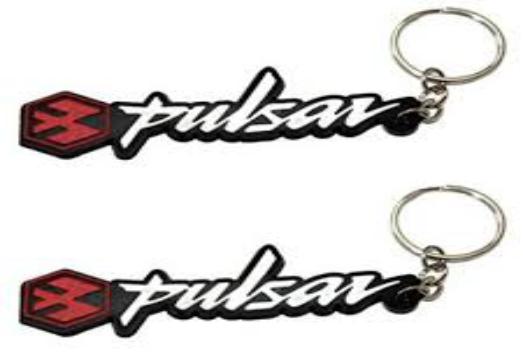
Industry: Others